Kurt Vandendriessche

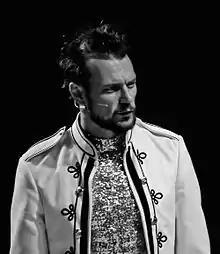
Vandendriessche in "Addio alla Fine" (2013)

Vandendriessche made his debut on television in 1997 whilst finishing his actor's training at the Royal Conservatory of Brussels.